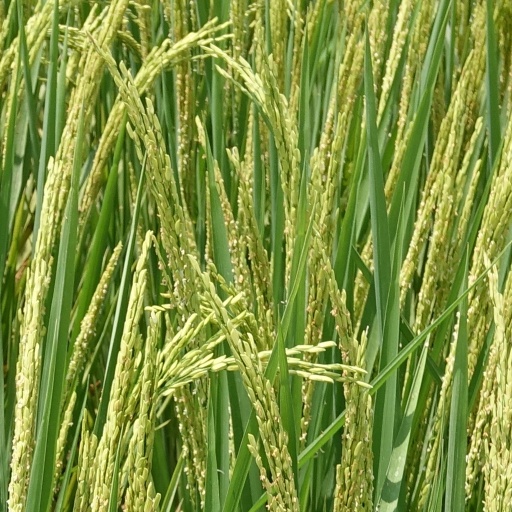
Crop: rice